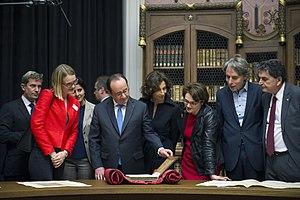
Lors de l'inauguration des espaces rénovés de Richelieu par le président de la République, François Hollande, Michelle Bubenicek, directrice de l'École des chartes, présente certaines pièces remarquables conservées à la bibliothèque de l'École depuis sa création en 1846.
L'École nationale des chartes, fondée en 1821, est une des plus anciennes et des plus prestigieuses grandes écoles françaises. Elle est spécialisée dans la formation aux sciences auxiliaires de l'histoire. Depuis le 1ᵉʳ septembre 2016, sa directrice est la professeure Michelle Bubenicek.